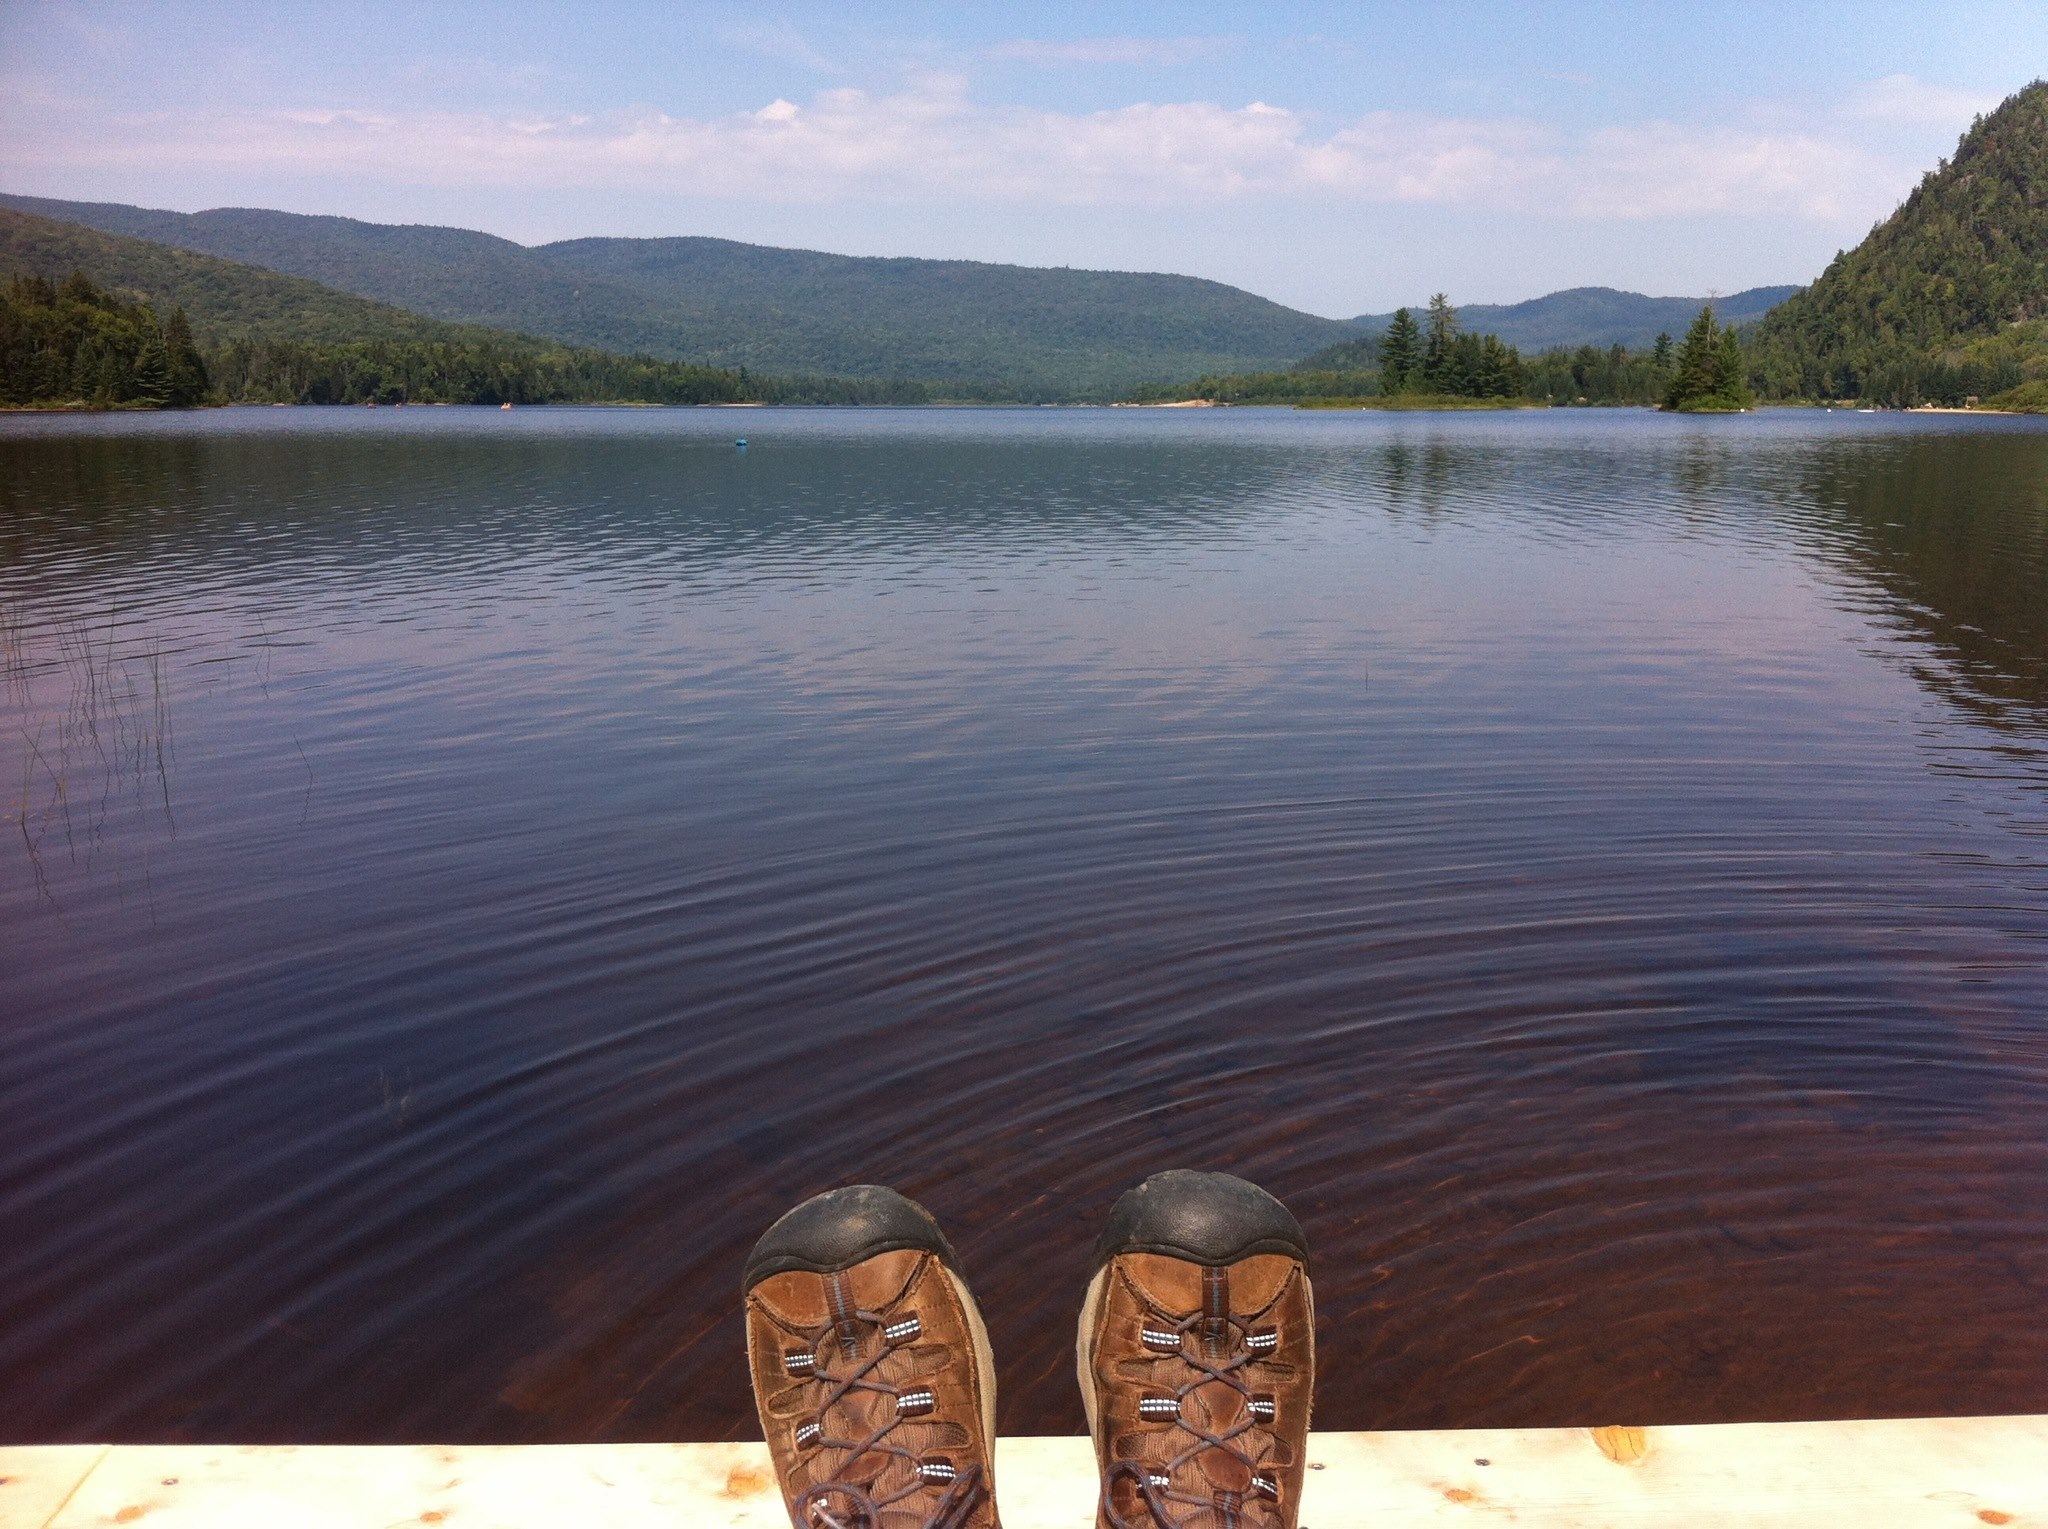
landscape, hiking, boat, lake, river, summer, travel, canoe, vehicle, peaceful, park, reservoir, boating, canada, mountain lake, quebec, loch